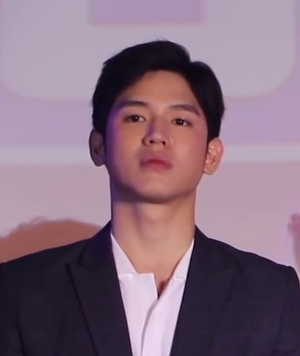
U-Prince Series est une série télévisée thaïlandaise en douze saisons adaptant la série de roman homonyme, diffusée entre le 22 mai 2016 et le 2 juillet 2017 sur GMM 25. La série est aussi disponible sur LINE TV et sur YouTube.
GMMTV est une filiale de production télévisée du conglomérat de divertissement thaïlandais GMM Grammy qui produit émissions de télévision, séries télévisées, chansons, et des vidéoclips. M. Sataporn Panichraksapong est actuellement directeur général de la société.
Water Boyy The Series est un drama BL thaïlandais adapté du film thaïlandais de 2015 Water Boyy. La série est diffusée du 9 avril au 9 juillet 2017 sur GMM 25, sur Line TV et sur YouTube.